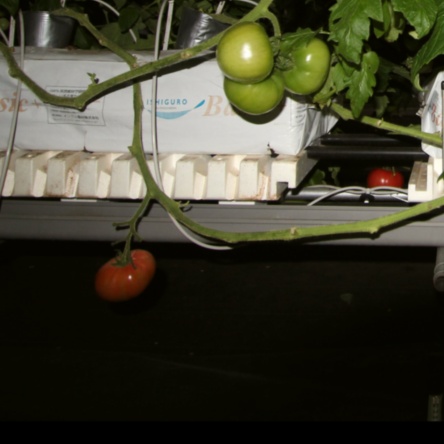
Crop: tomato